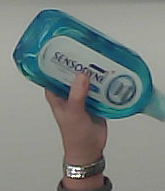
Product: sensodyne_mouthwash